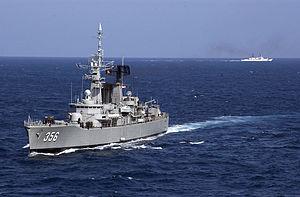
Le nom des navires de la marine indonésienne est précédé du préfixe "KRI", qui signifie Kapal Perang Republik Indonesia, "navire de guerre de la République d'Indonésie. La marine indonésienne est équipée des bâtiments suivants :
La classe Ahmad Yani est un type de frégates construites aux Pays-Bas et actuellement en service dans la marine indonésienne. Elle consiste en 6 bâtiments de la classe Van Speijk de la Koninklijke Marine acquis par la marine indonésienne entre 1986 et 1990.
La Tentara Nasional Indonesia Angkatan Laut ou TNI-AL est la marine militaire de la République d'Indonésie. Ses effectifs sont d'un peu plus de 57 000 hommes.